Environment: real
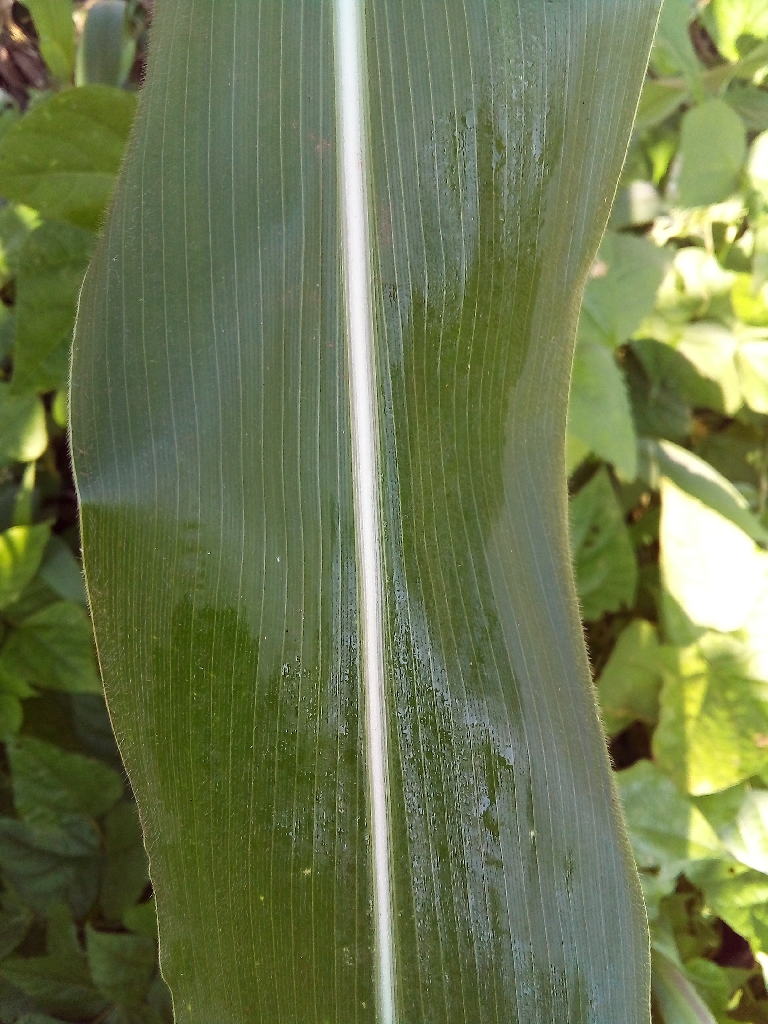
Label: healthy